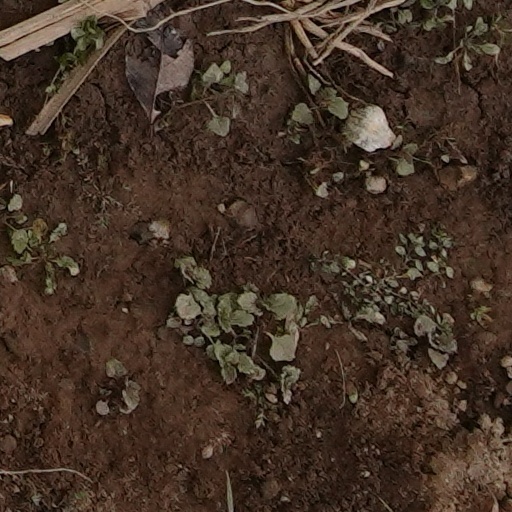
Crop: wheat